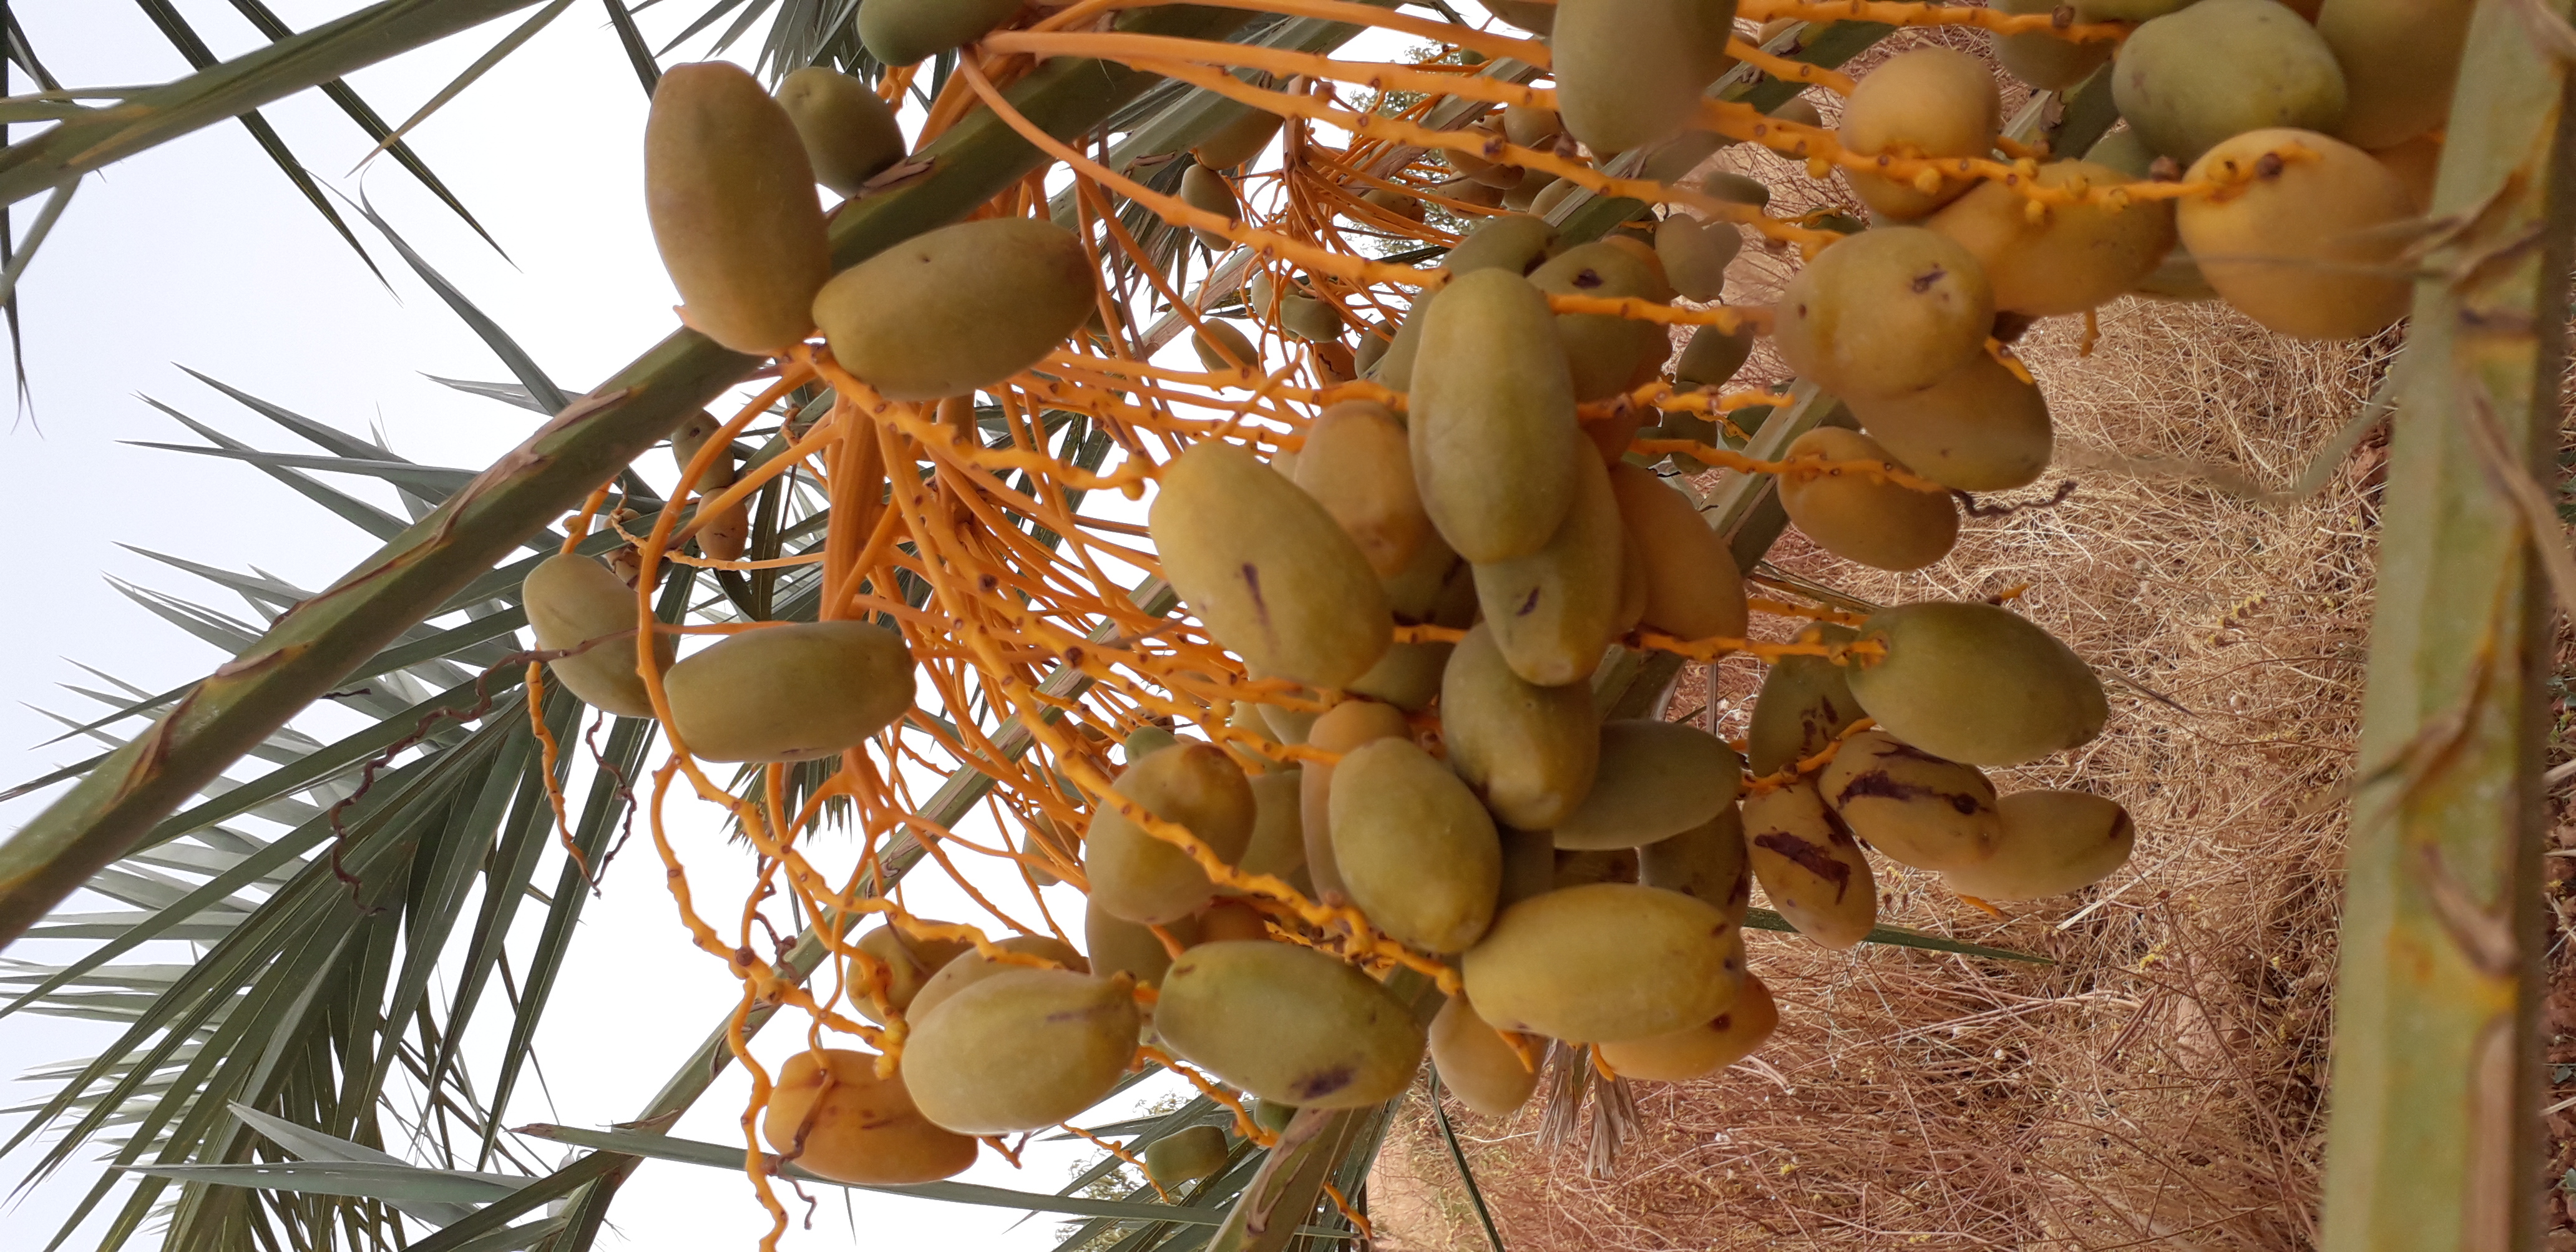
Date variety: Boumajhoul